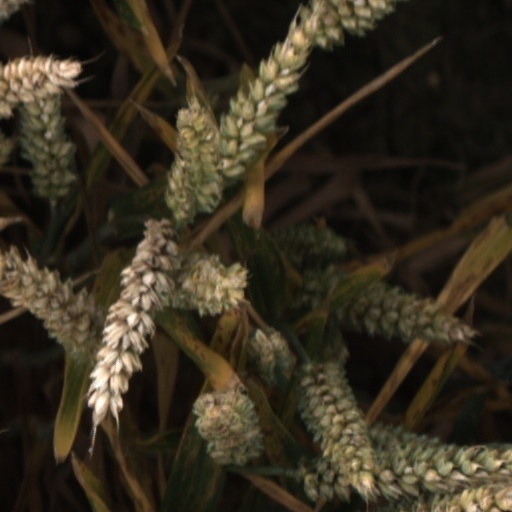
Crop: wheat